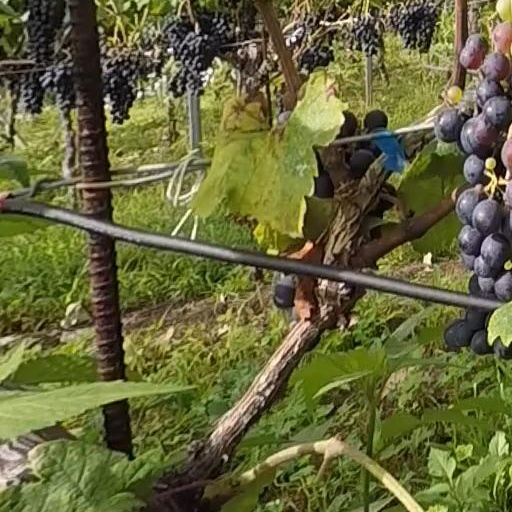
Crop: grape